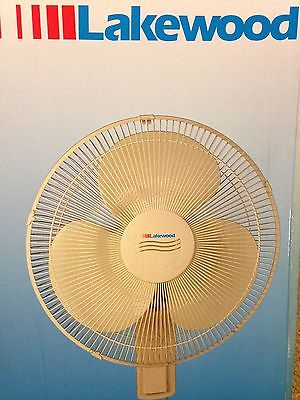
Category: fan